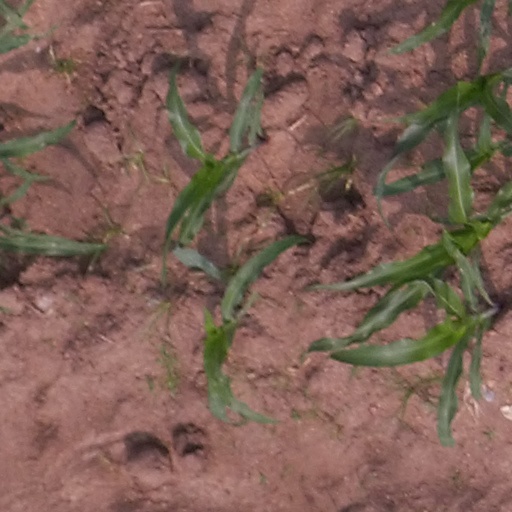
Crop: maize; corn